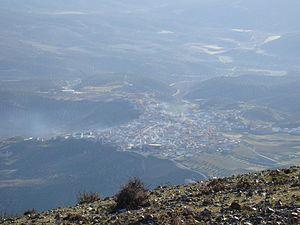
Noalejo est une commune située dans la province de Jaén de la communauté autonome d'Andalousie en Espagne.